History of Arizona

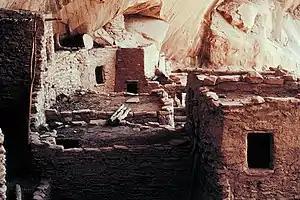
Keet Seel cliff dwellings

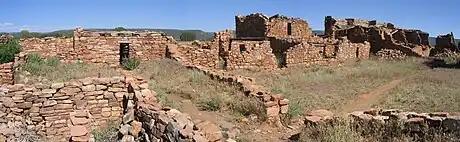
Panorama of Kinishba Ruins, an ancient Mogollon great house. The Kinishba Ruins are one building that has over 600 rooms.

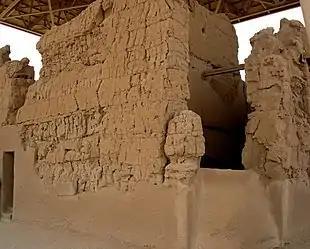
The Great House at the Casa Grande Ruins National Monument

The history of Arizona encompasses the Paleo-Indian, Archaic, Post-Archaic, Spanish, Mexican, and American periods. About 10,000 to 12,000 years ago, Paleo-Indians settled in what is now Arizona. A few thousand years ago, the Ancestral Puebloan, the Hohokam, the Mogollon and the Sinagua cultures inhabited the state. However, all of these civilizations mysteriously disappeared from the region in the 15th and 16th centuries. Today, countless ancient ruins can be found in Arizona. Arizona was part of the state of Sonora, Mexico from 1822, but the settled population was small. In 1848, under the terms of the Mexican Cession the United States took possession of Arizona north of the Gila River. It became part of the Territory of New Mexico. In 1854 the United States purchased the part of the Arizona south of the Gila River, which allowed a rail connection from Yuma to El Pase..